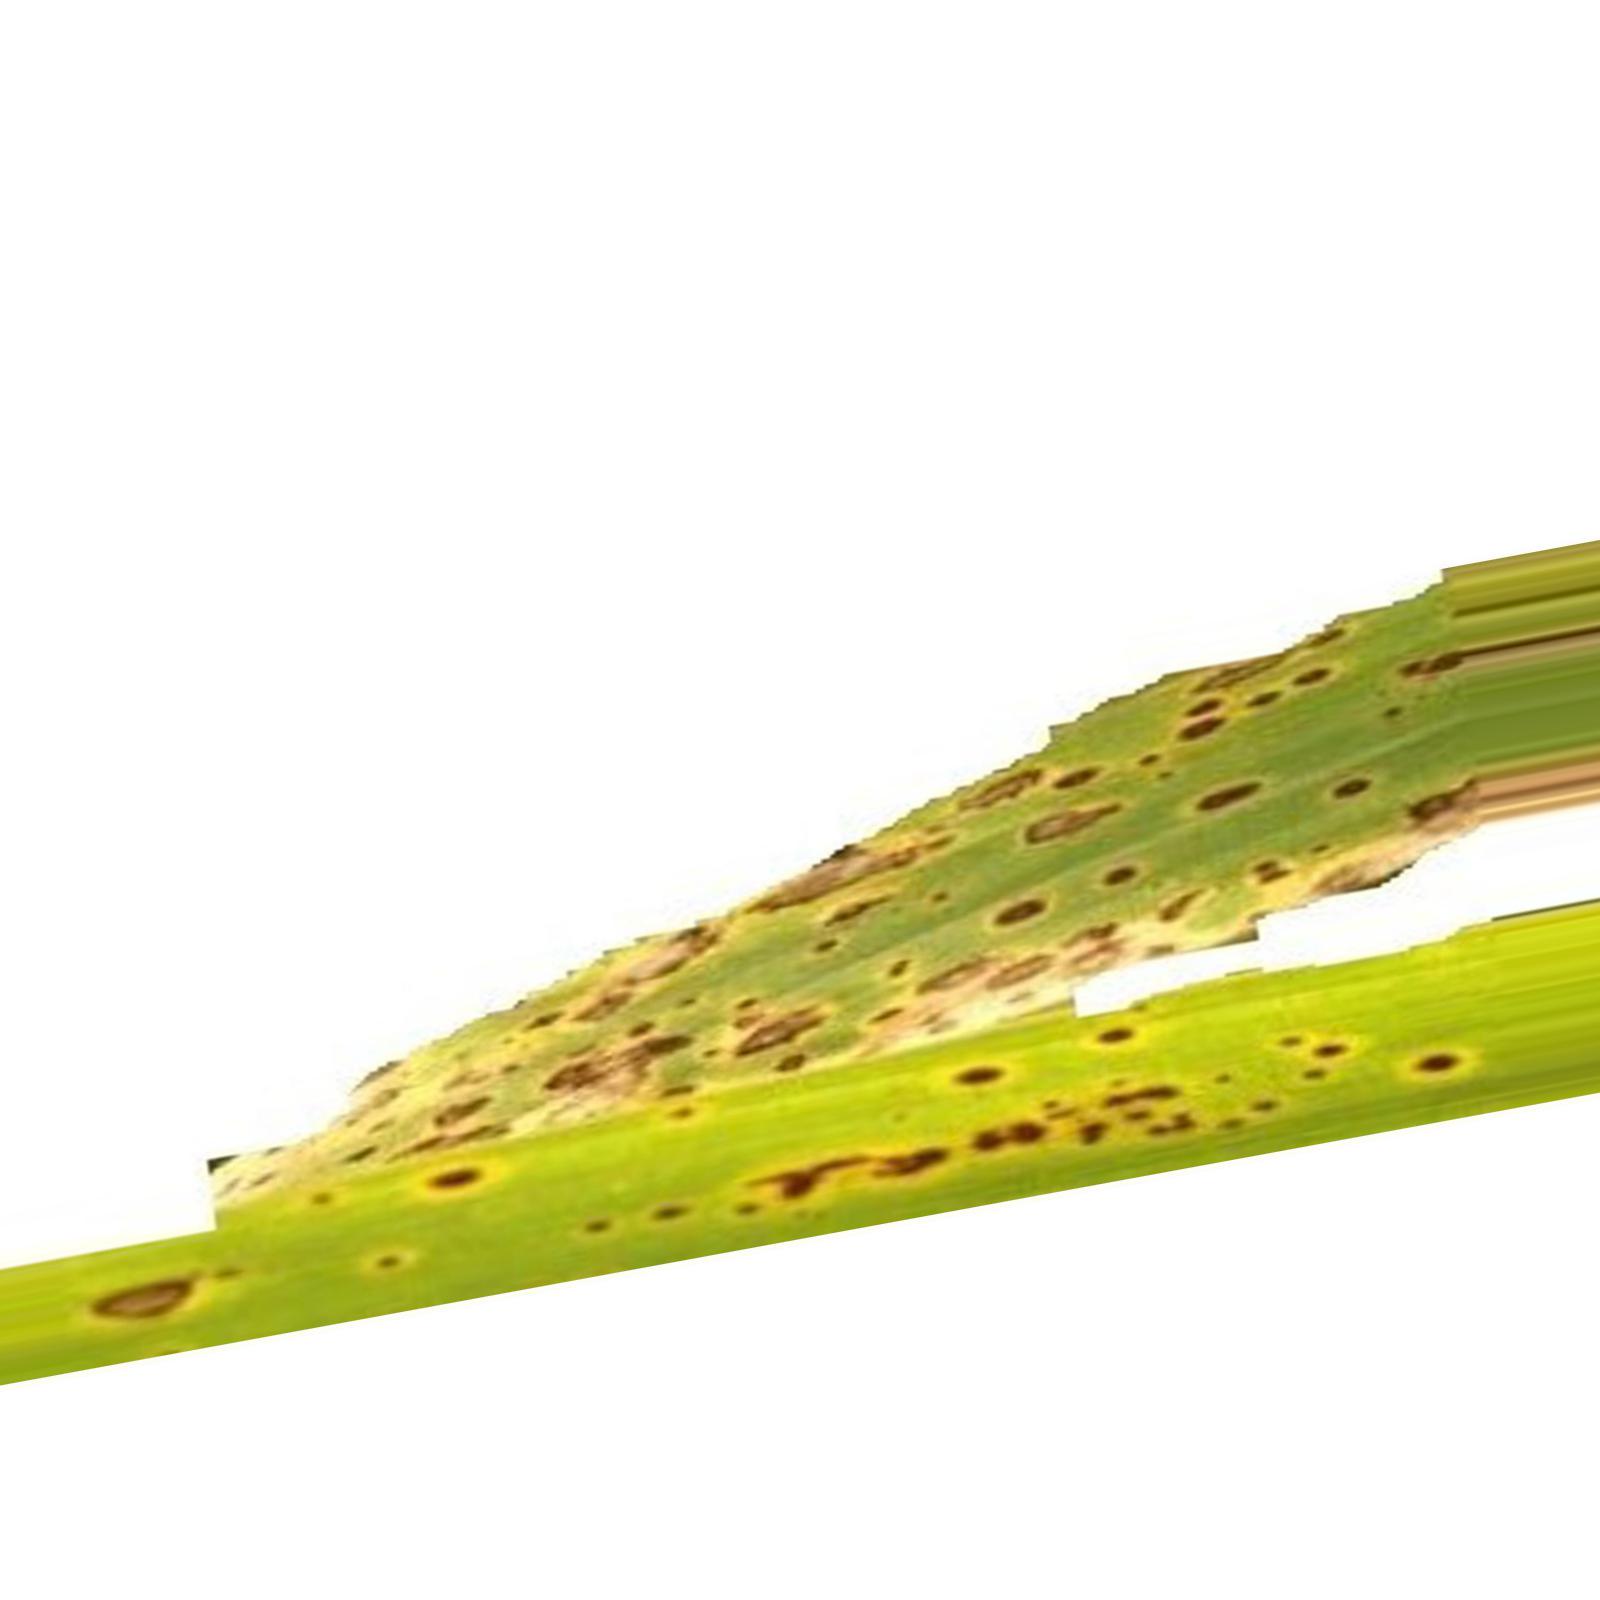
Nhãn: Bệnh Đốm Nâu ( Brown spot )